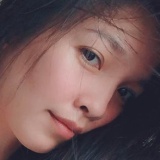
ca sĩ Hiền Thục